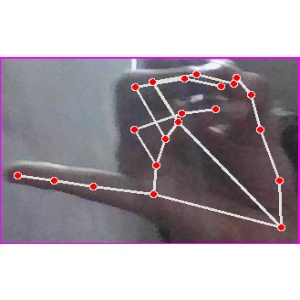
अक्षर: च